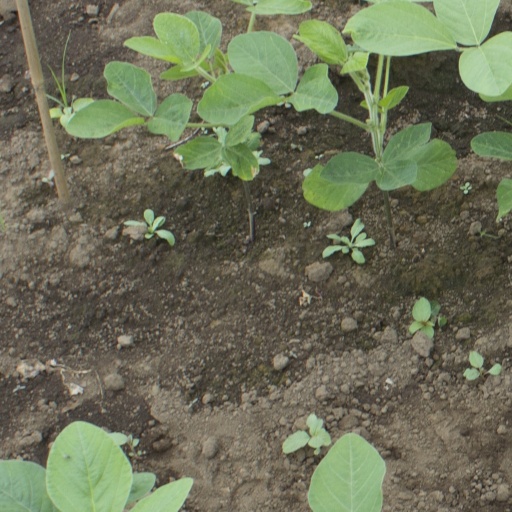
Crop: soybean